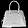
Label: Bag